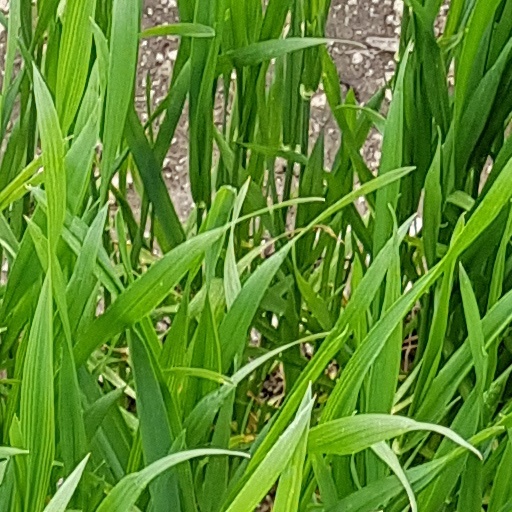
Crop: wheat